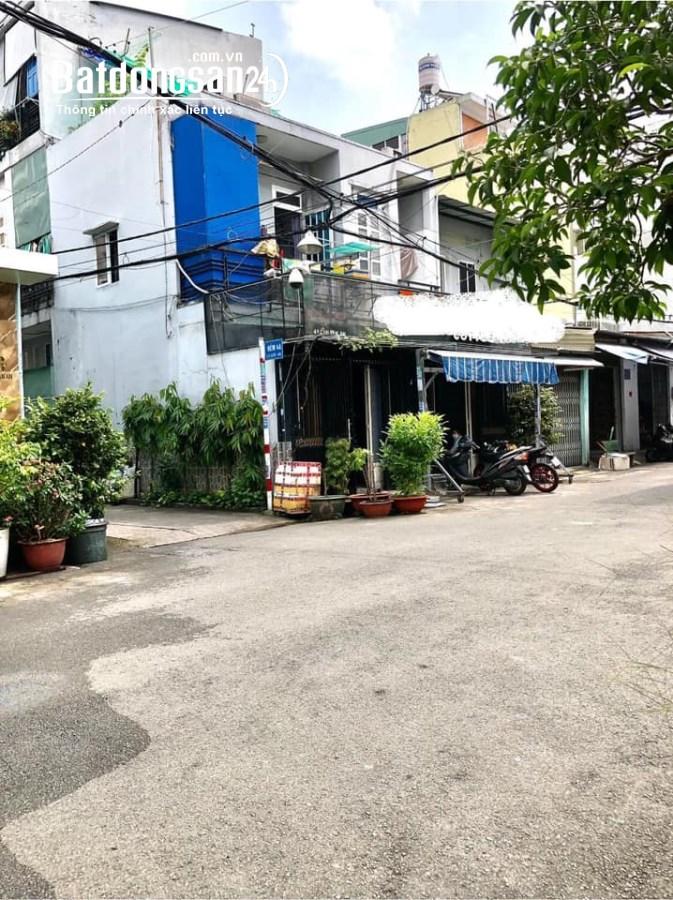
không có phương tiện giao thông nào đang di chuyển trên đường